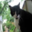
Label: cat